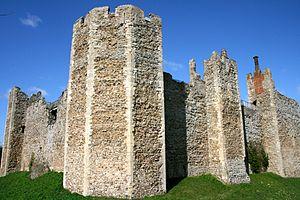
Le château de Framlingham est situé dans le bourg du même nom dans le comté du Suffolk, en Angleterre.